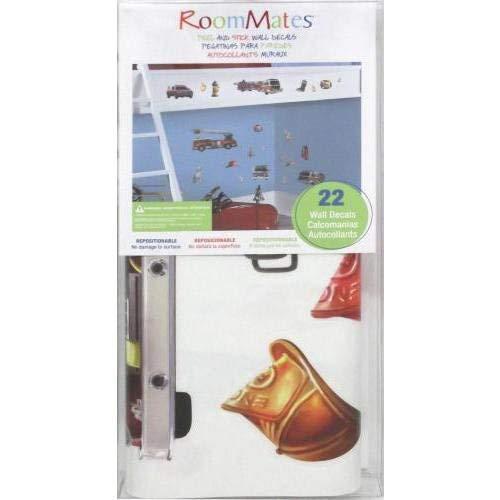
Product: RoomMates Fire Brigade Peel and Stick Wall Decals
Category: Home & Kitchen | Home Décor | Kids' Room Décor | Wall Décor
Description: Includes 22 wall decals.
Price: $8.56